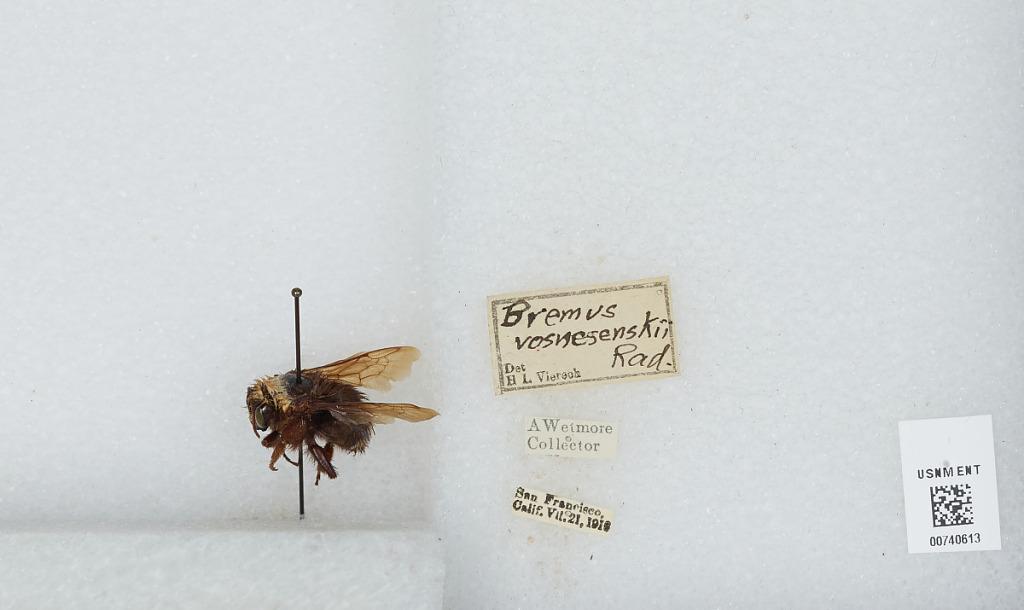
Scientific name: Bombus (Pyrobombus) vosnesenskii Radoszkowski
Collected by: A. Wetmore
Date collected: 1918-7-21
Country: United States
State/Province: California
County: San Francisco
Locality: San Francisco
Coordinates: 37.7775, -122.416
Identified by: Viereck, H. L.